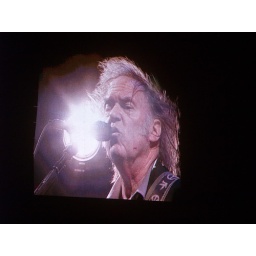
Neil Young on a screen in a field